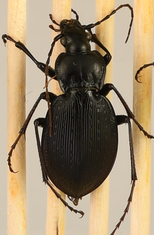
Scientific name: Carabus goryi
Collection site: Mountain Lake Biological Station NEON (MLBS), plot MLBS_009